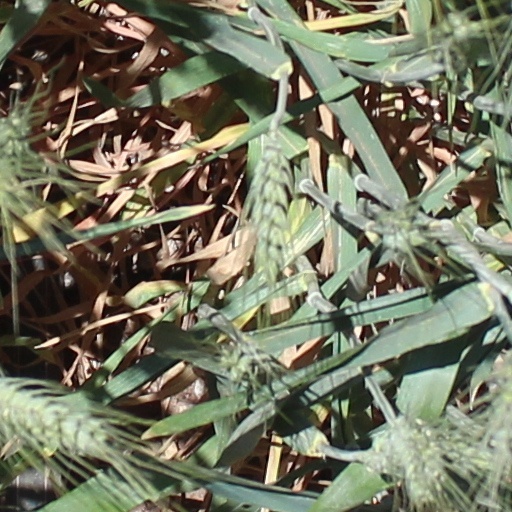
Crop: wheat